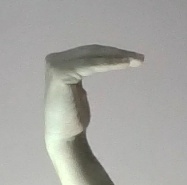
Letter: haa